South African Wars (1879–1915)

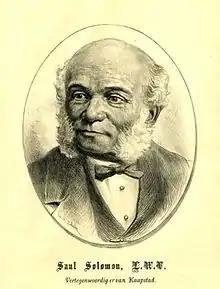
Saul Solomon

John Gordon Sprigg was the local puppet Prime Minister of the Cape (1878–81), whom Bartle Frere installed to lead the Cape Colony into Confederation, after he had deposed the previous elected government. At first, Sprigg had opposed confederation (like most local Cape leaders), but he prudently converted, and Frere offered him the Cape government if he promised to assist the confederation plan. His government consequently pursued expansionist military policies and attempted to segregate and disarm the Cape's Black soldiers and allies. His discriminatory policies shocked much of the Cape's liberal political elite and alienated the Cape's traditional allies – such as the Sotho and Fengu nations. A string of defeats followed – from the superior strategies of the Sotho army, among others. Facing military defeat and bankruptcy, Sprigg became more and more unpopular. Once his imperial protector Bartle Frere was recalled to London, the Sprigg government was overthrown by opposition movements in the Cape Parliament.